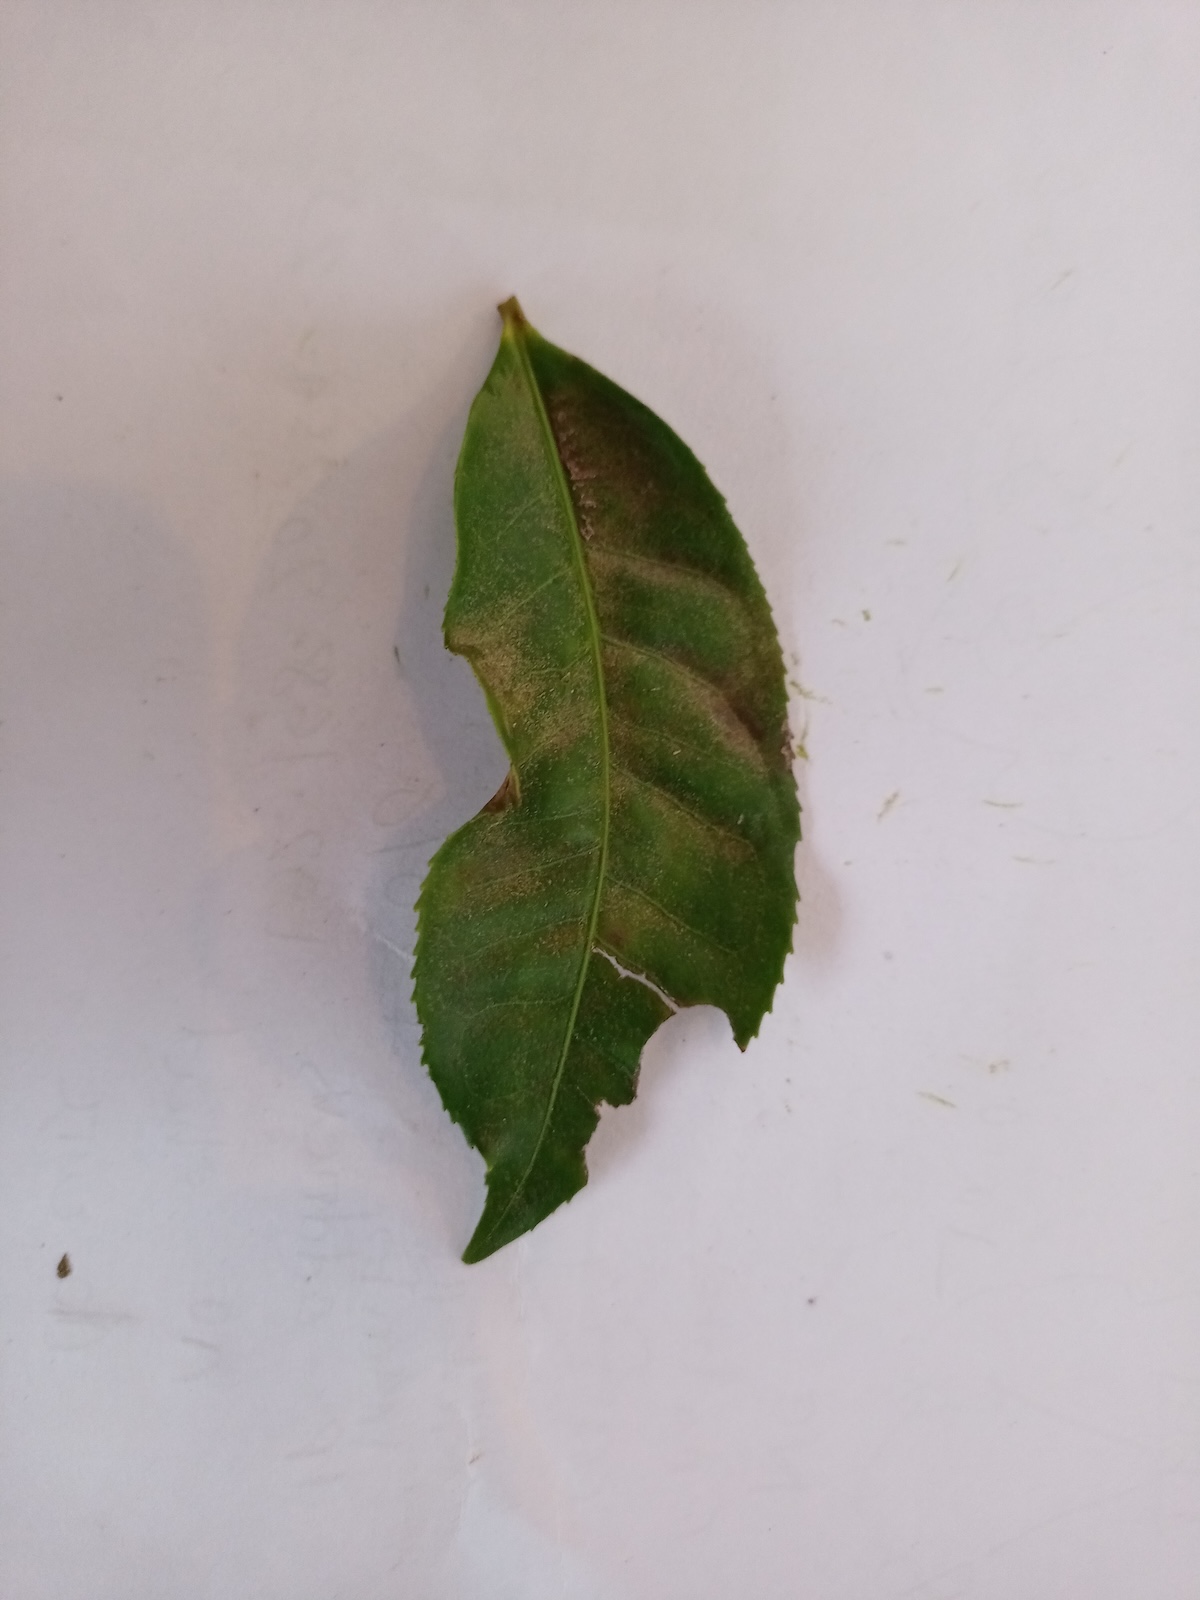
Label: Red spider